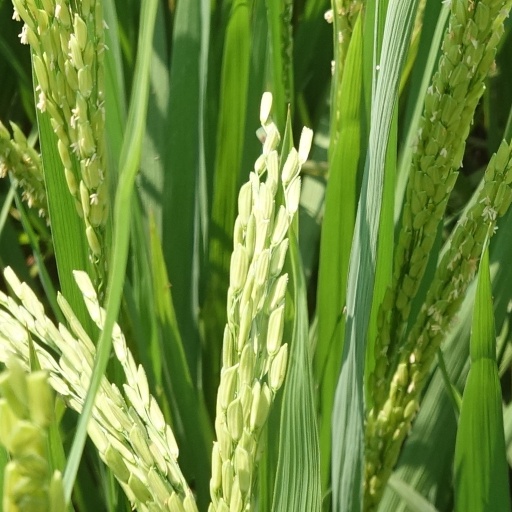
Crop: rice